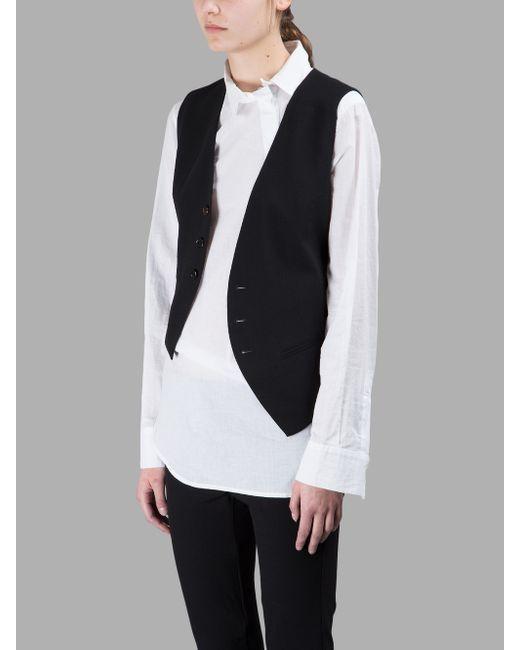
SLIM FIT WESTE mit MIKROSTREIFEN und weißem Hemd